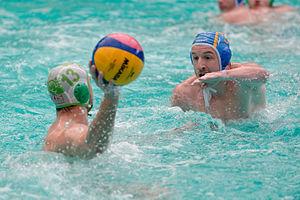
Ivan Delaš des Dauphins de Sète (vert) se prépare à passer le ballon alors que Thibaut Blancher du FNC Douai (bleu) essaie de le bloquer en quart de finale de la Coupe de la Ligue Emmanuel Ducher à la piscine Georges-Vallerey à Paris.
Un bonnet de water-polo est un casque utilisé dans les sports d'équipe subaquatiques comme le water-polo, mais aussi le hockey subaquatique par exemple.